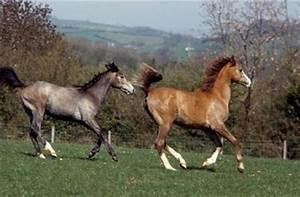
horse